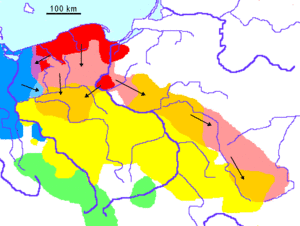
Les Goths ou Gots sont un peuple germanique dont les deux branches, les Ostrogoths et les Wisigoths, engagées à maintes reprises dans des guerres contre et avec Rome pendant la période des grandes invasions de la fin de l'Antiquité, constituent au Vᵉ siècle en Europe occidentale leurs propres royaumes, qui s'effondreront respectivement en 553 et 711 sauf le nord de l'Espagne. L'origine des Goths est controversée. Au IIIᵉ siècle, formant un seul peuple, ils sont fixés dans la région des actuelles Ukraine et Biélorussie. Après un premier affrontement avec l'Empire romain dans le sud-est de l'Europe, ils se séparent en deux groupes : les Greutunges à l'est et les Tervinges à l'ouest, plus couramment désignés comme Ostrogoths et Wisigoths, c'est-à-dire Goths de l'est et de l'ouest respectivement.